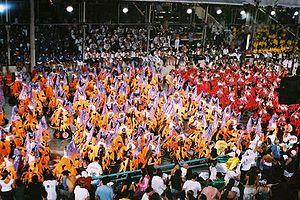
Défilé des écoles du groupe spécial au sambodrome lors du fr:carnaval de Rio 2004 Une des alas (ailes) de l'école Imperatriz Photographie prise par fr:utilisateur:Clem Cousi fr:Utilisateur:Clem Cousi
Le Carnaval de Rio est l'événement touristique le plus important de la municipalité de Rio et la fête nationale la plus populaire au Brésil, en particulier à Rio de Janeiro. Il est devenu un vrai synonyme de la célébration du carnaval dans le pays et même au monde. Il a lieu tous les ans durant les 4 jours qui précèdent le mercredi des Cendres, qui est le jour qui marque le début du carême.